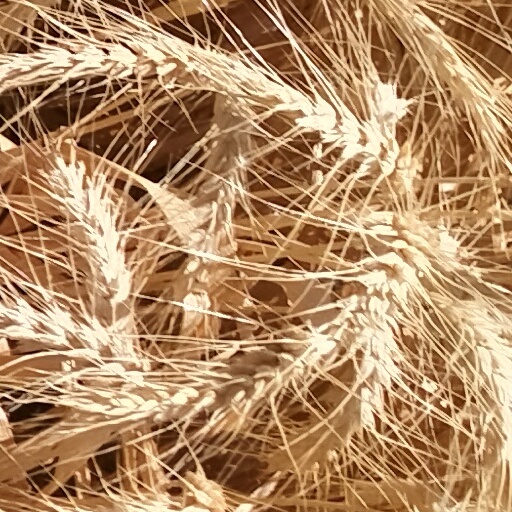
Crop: wheat